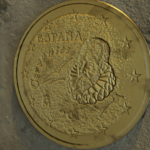
Coin value: 50cents
Country: es
Edition: 2014